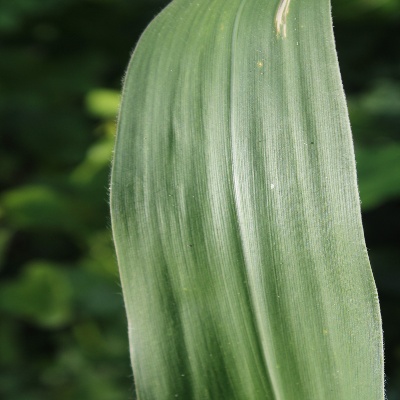
Crop: Maize
Condition: leaf spot